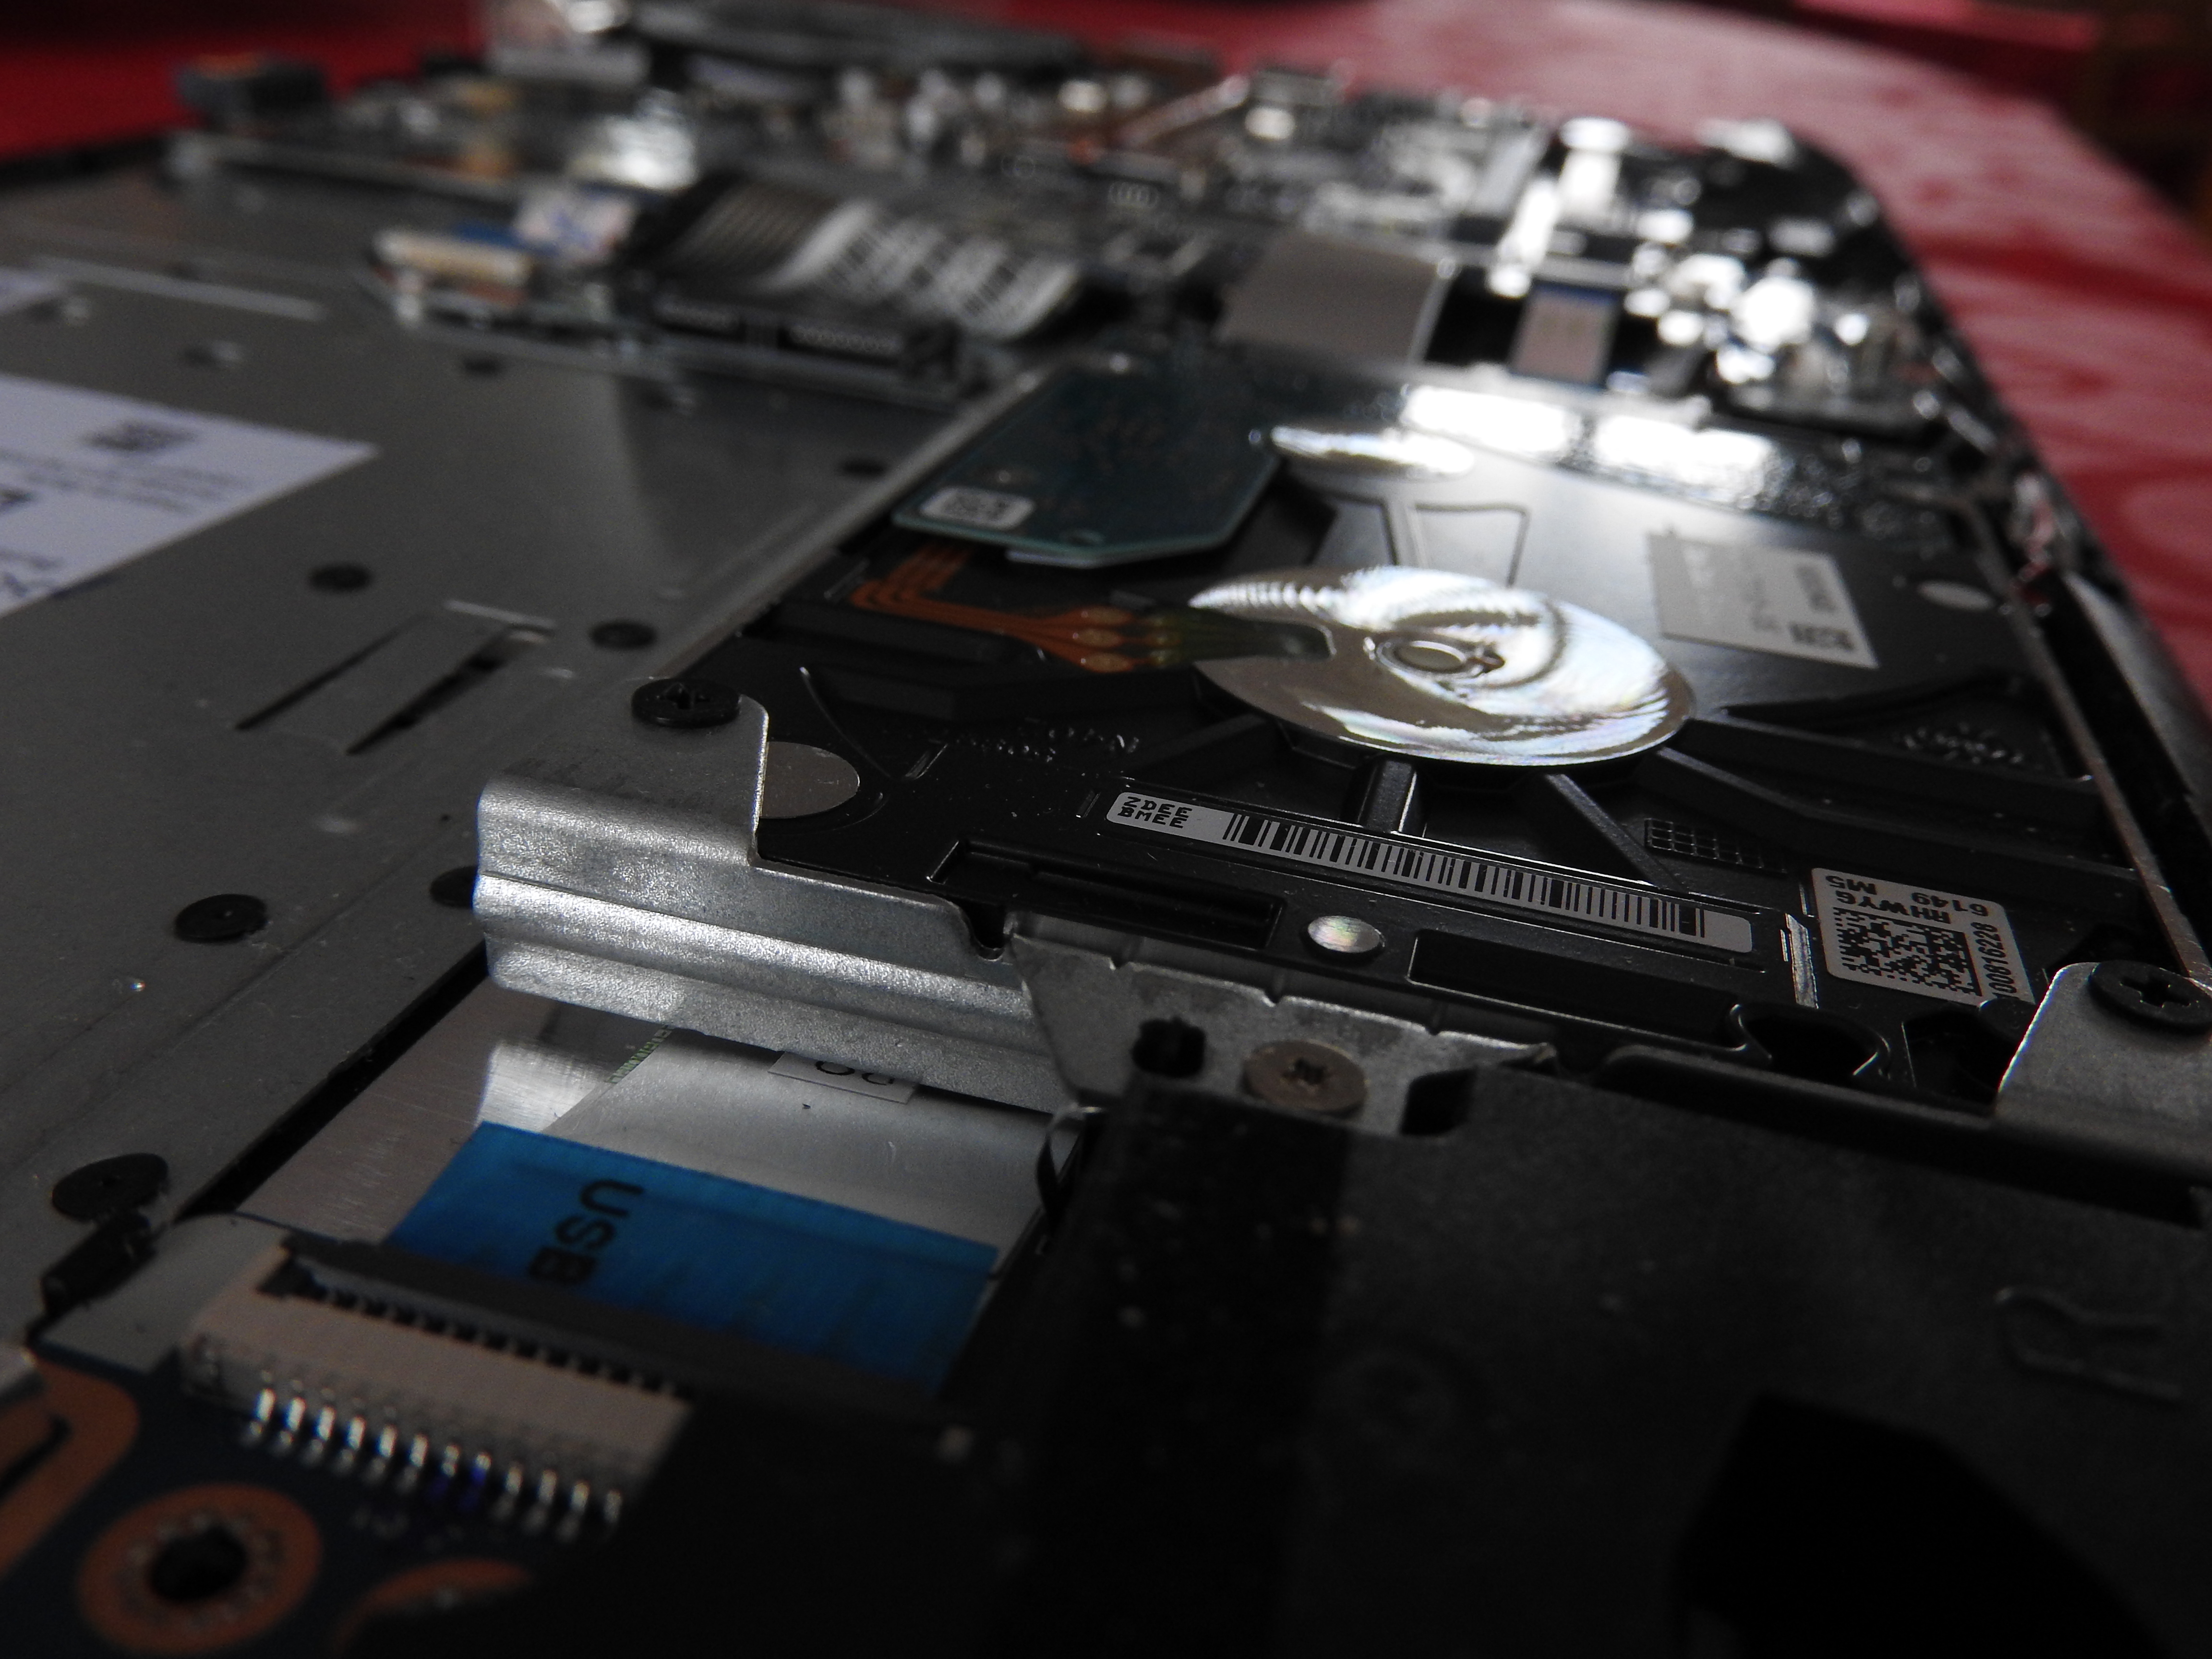
motherboard, hard disk, electronic, components, electronics, computer hardware, hard disk drive, technology, electronic device, Solid state drive, personal computer hardware, data storage device, computer component, computer accessory, laptop